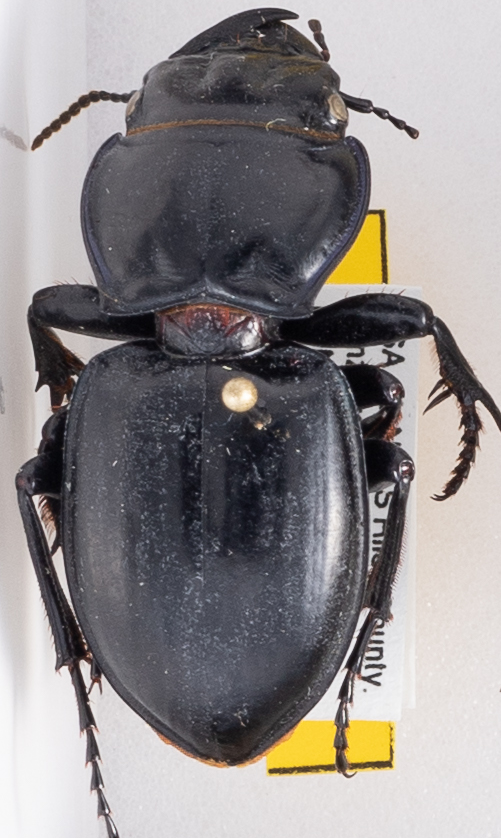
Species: Pasimachus californicus
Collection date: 2015-08-17
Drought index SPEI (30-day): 0.318
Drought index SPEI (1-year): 0.454
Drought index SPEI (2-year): -0.27